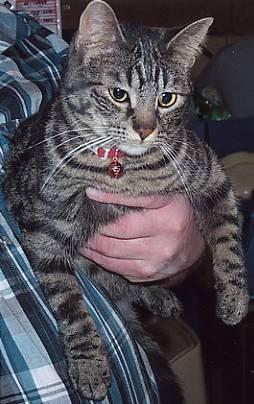
cat